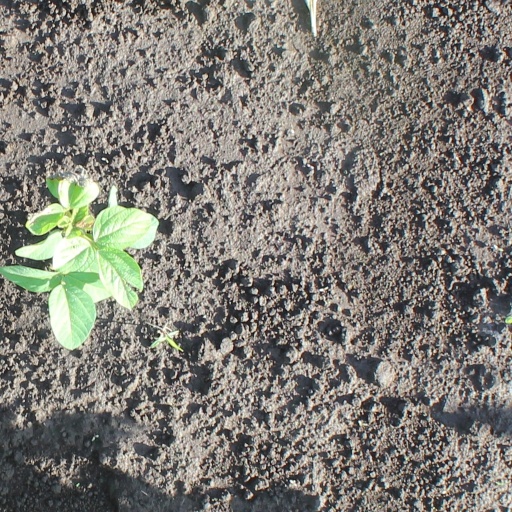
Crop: soybean